Royal Colombo Golf Club

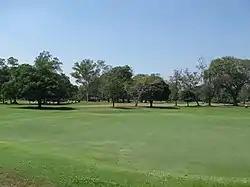
Course of The Royal Colombo Golf Club

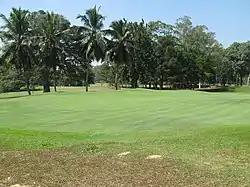
Course of The Royal Colombo Golf Club

The Royal Colombo Golf Club is the oldest golf club in Sri Lanka. Established in 1879, it is located in the capital city of Colombo at "The Ridgeway Links" also known as the "Anderson Golf Course". It is home to the Sri Lanka Golf Union, the governing body of Golf in Sri Lanka and maintains links with The Royal and Ancient Golf Club of St Andrews in Scotland.